Ziggurat of Ur

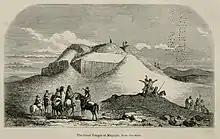
William Loftus's sketch of his discovery of the ziggurat

The ziggurat was built by King Ur-Nammu, who dedicated it in honour of Nanna/Sîn in approximately the 21st century BC (short chronology) during the Third Dynasty of Ur. The massive step pyramid measured in length, in width and over in height. The height is speculative, as only the foundations of the Sumerian ziggurat have survived.